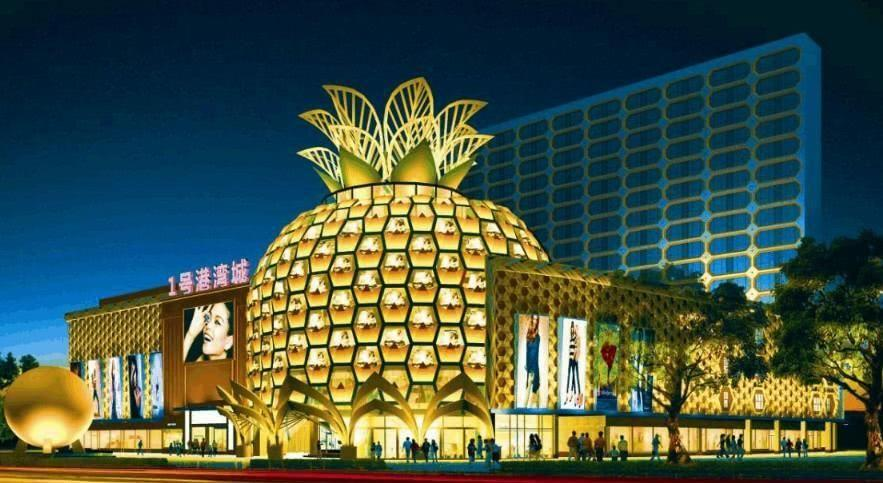
地标名称：1号港湾城
所在城市：三亚市·吉阳区